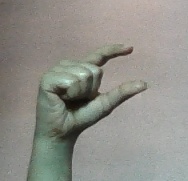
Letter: dal